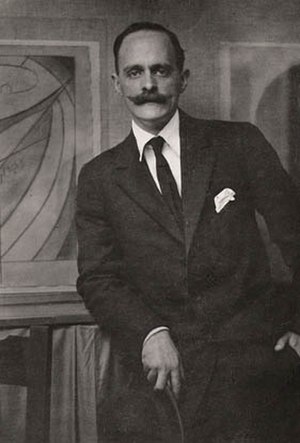
Marius de Zayas
Marius de Zayas Enriquez y Calmet var en mexikanisk karikaturtegner, maler, forfatter og galleriejer. Han hørte i 1910'erne og 1920'erne til en kreds af indflydelserige kunstnere i New York.